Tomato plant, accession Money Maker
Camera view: vertical (180 deg); turntable rotation: 90 degrees
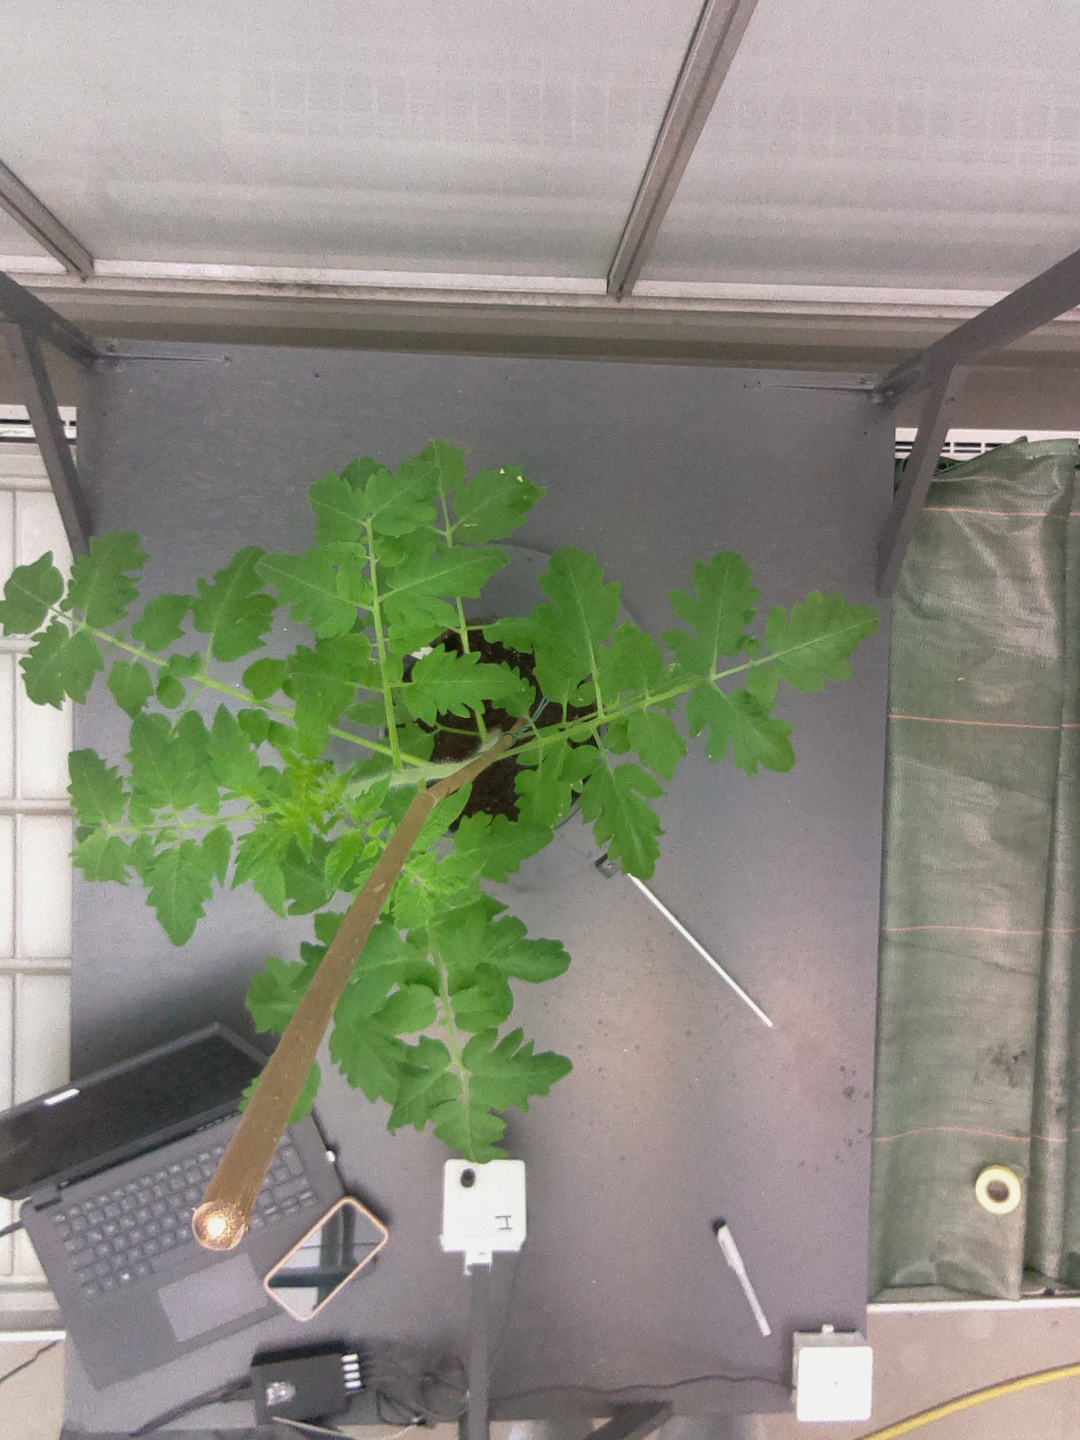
BBCH growth stage 15: 10 of true leaves visible